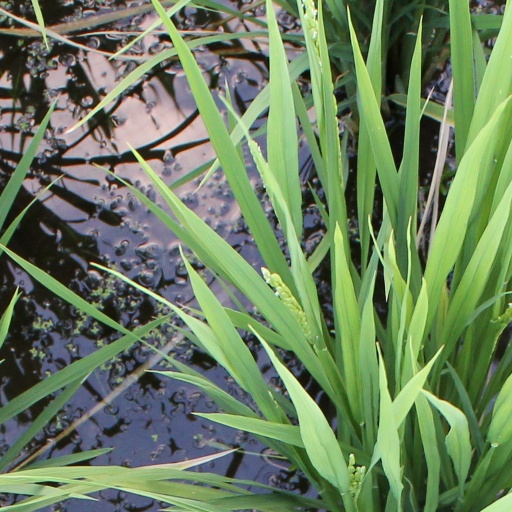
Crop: rice